Ed Swiderski

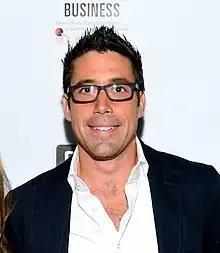

Ed Swiderski (born July 20, 1979) is an American marketing technology executive and television personality.